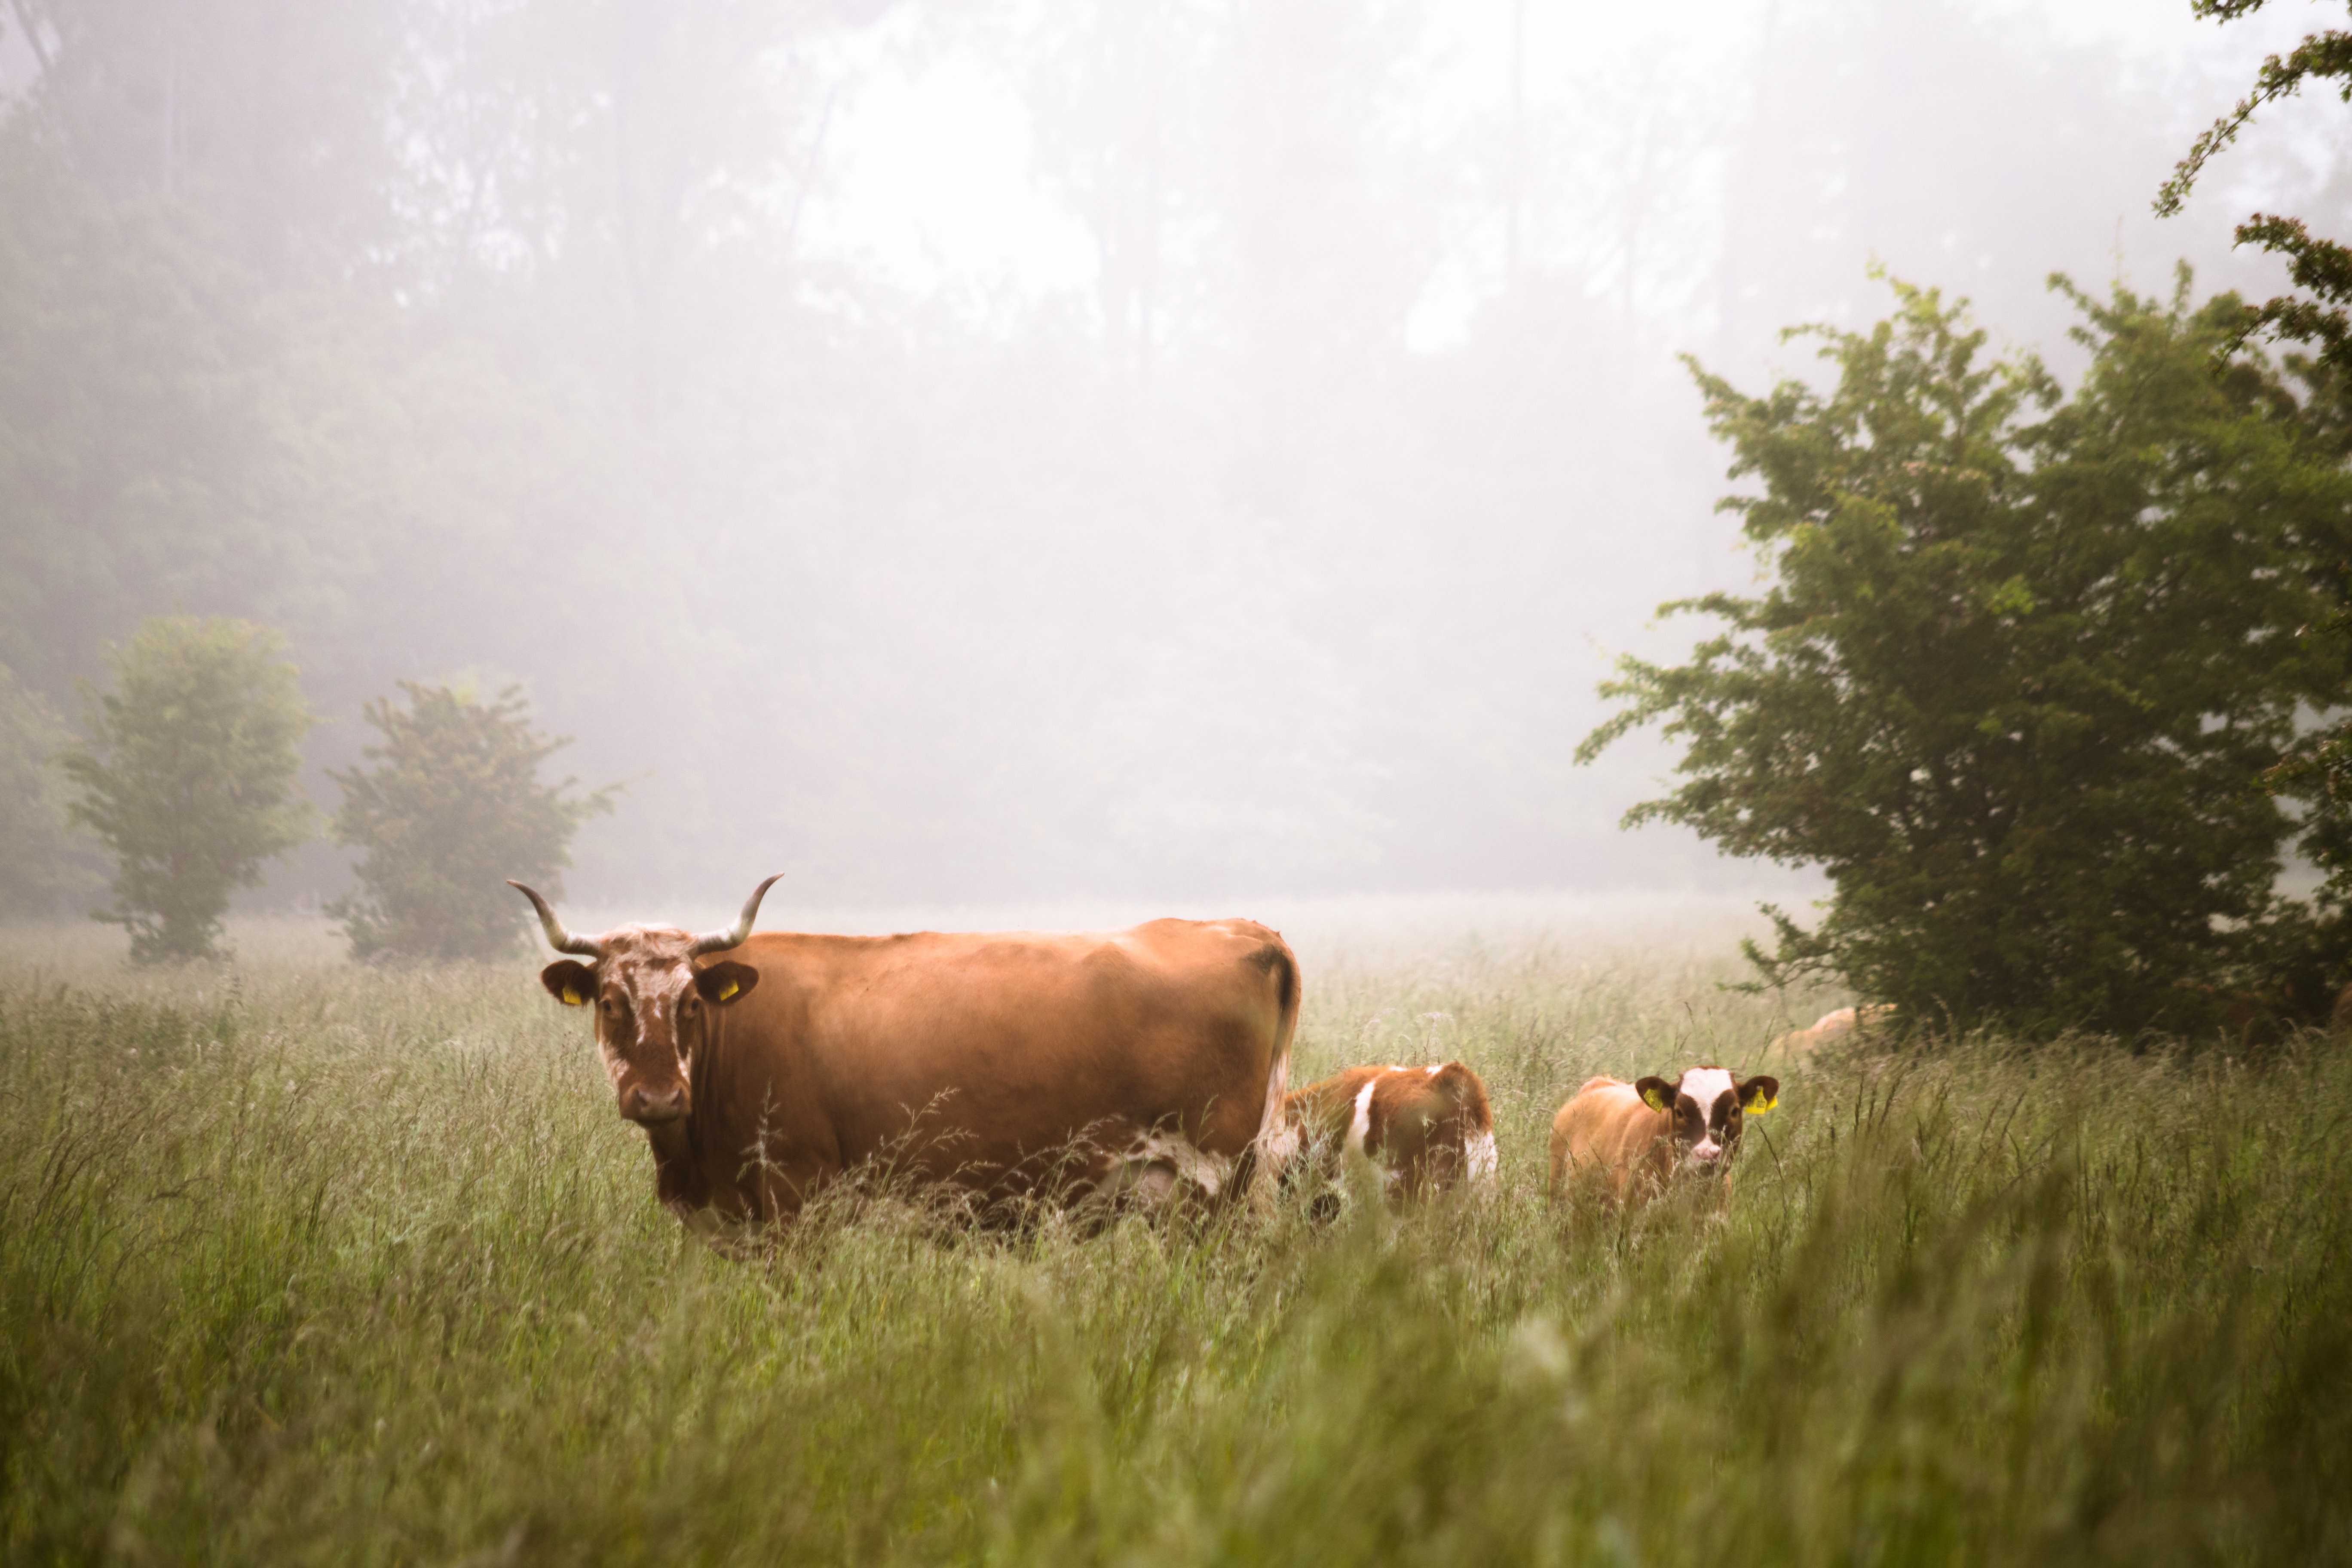
tree, nature, grass, field, farm, meadow, prairie, morning, flower, animal, wildlife, cow, herd, pasture, grazing, agriculture, grassland, habitat, rural area, natural environment, atmospheric phenomenon, cattle like mammal